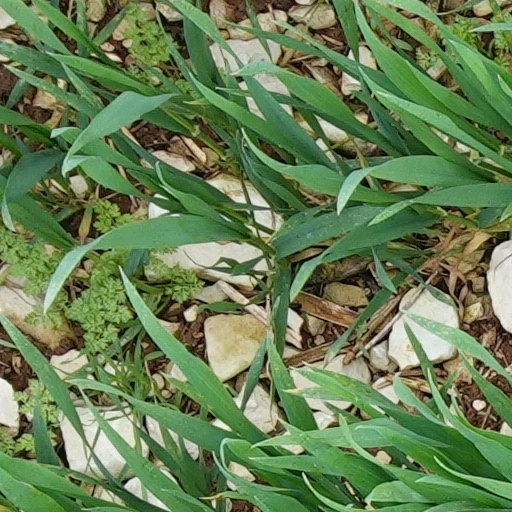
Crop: wheat